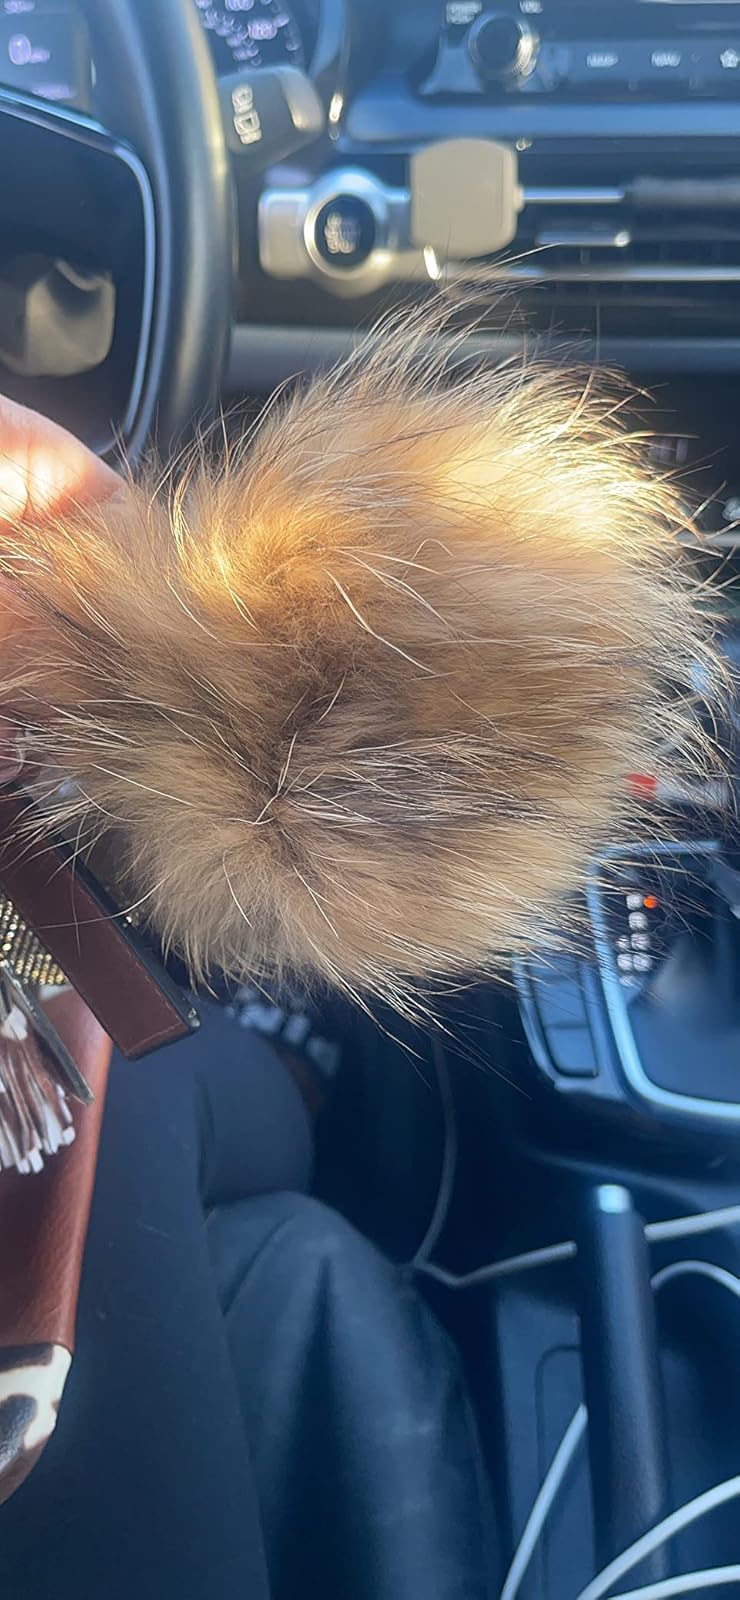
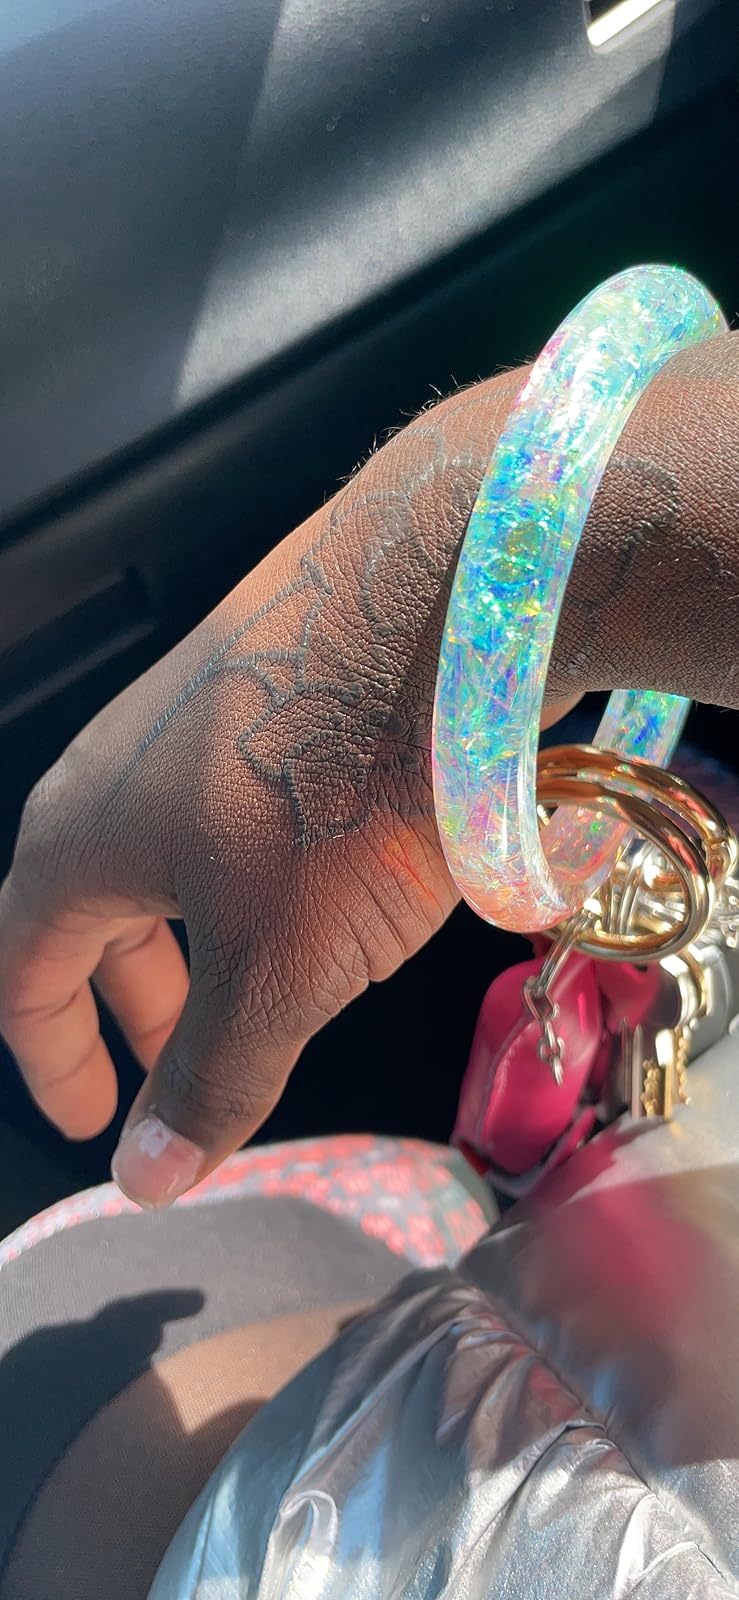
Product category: accessories_keychain
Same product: no